Blegdamsvej

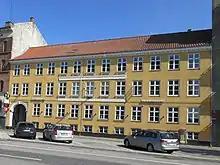
No. 104: The Asp-Holmblad Building

Håndværkerstiftelsen (No. 74) was built to provide affordable housing for old, indigent craftsmen and their widows. The National Romantic building is from 1901 to 1902 and was designed by Emil Jørgensen.